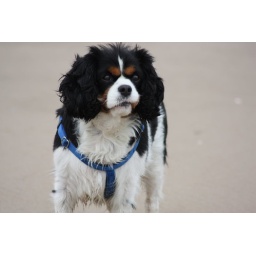
A day on the Freshfields near Liverpool with our inlaws, their dog Jas and our spaniel (Maggie) and pug (Parker).